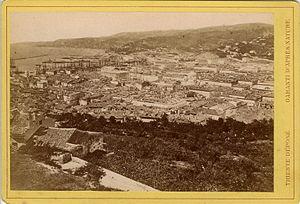
Giuseppe Wulz est un photographe italien.